Find Me Guilty

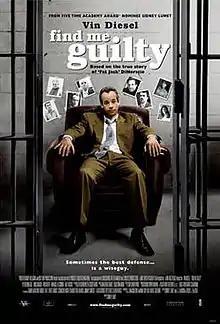
Theatrical release poster

Find Me Guilty is a 2006 American courtroom comedy-drama film co-written and directed by Sidney Lumet. The film is based on the true story of the longest Mafia trial in American history. Much of the courtroom testimony was taken from the original court transcripts. Vin Diesel stars as Jackie DiNorscio, a New Jersey mobster who is on trial with 19 of his colleagues for racketeering. A wrench is thrown into the system when DiNorscio fires his lawyer and decides to represent himself. The film also stars Peter Dinklage, Linus Roache, Alex Rocco, and Ron Silver.